Jessica Hua

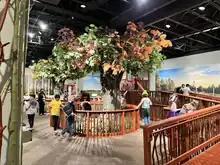
Local 3rd graders during their field trip to the Roberson Museum and Science Center where they interacted with scientists in the Hua lab to help collect real amphibian biodiversity data for the lab.

Aims to explain the theory of evolution through scientific content and instructional strategies in a 6-day workshop to high school teachers who in turn will teach their classrooms these concepts.